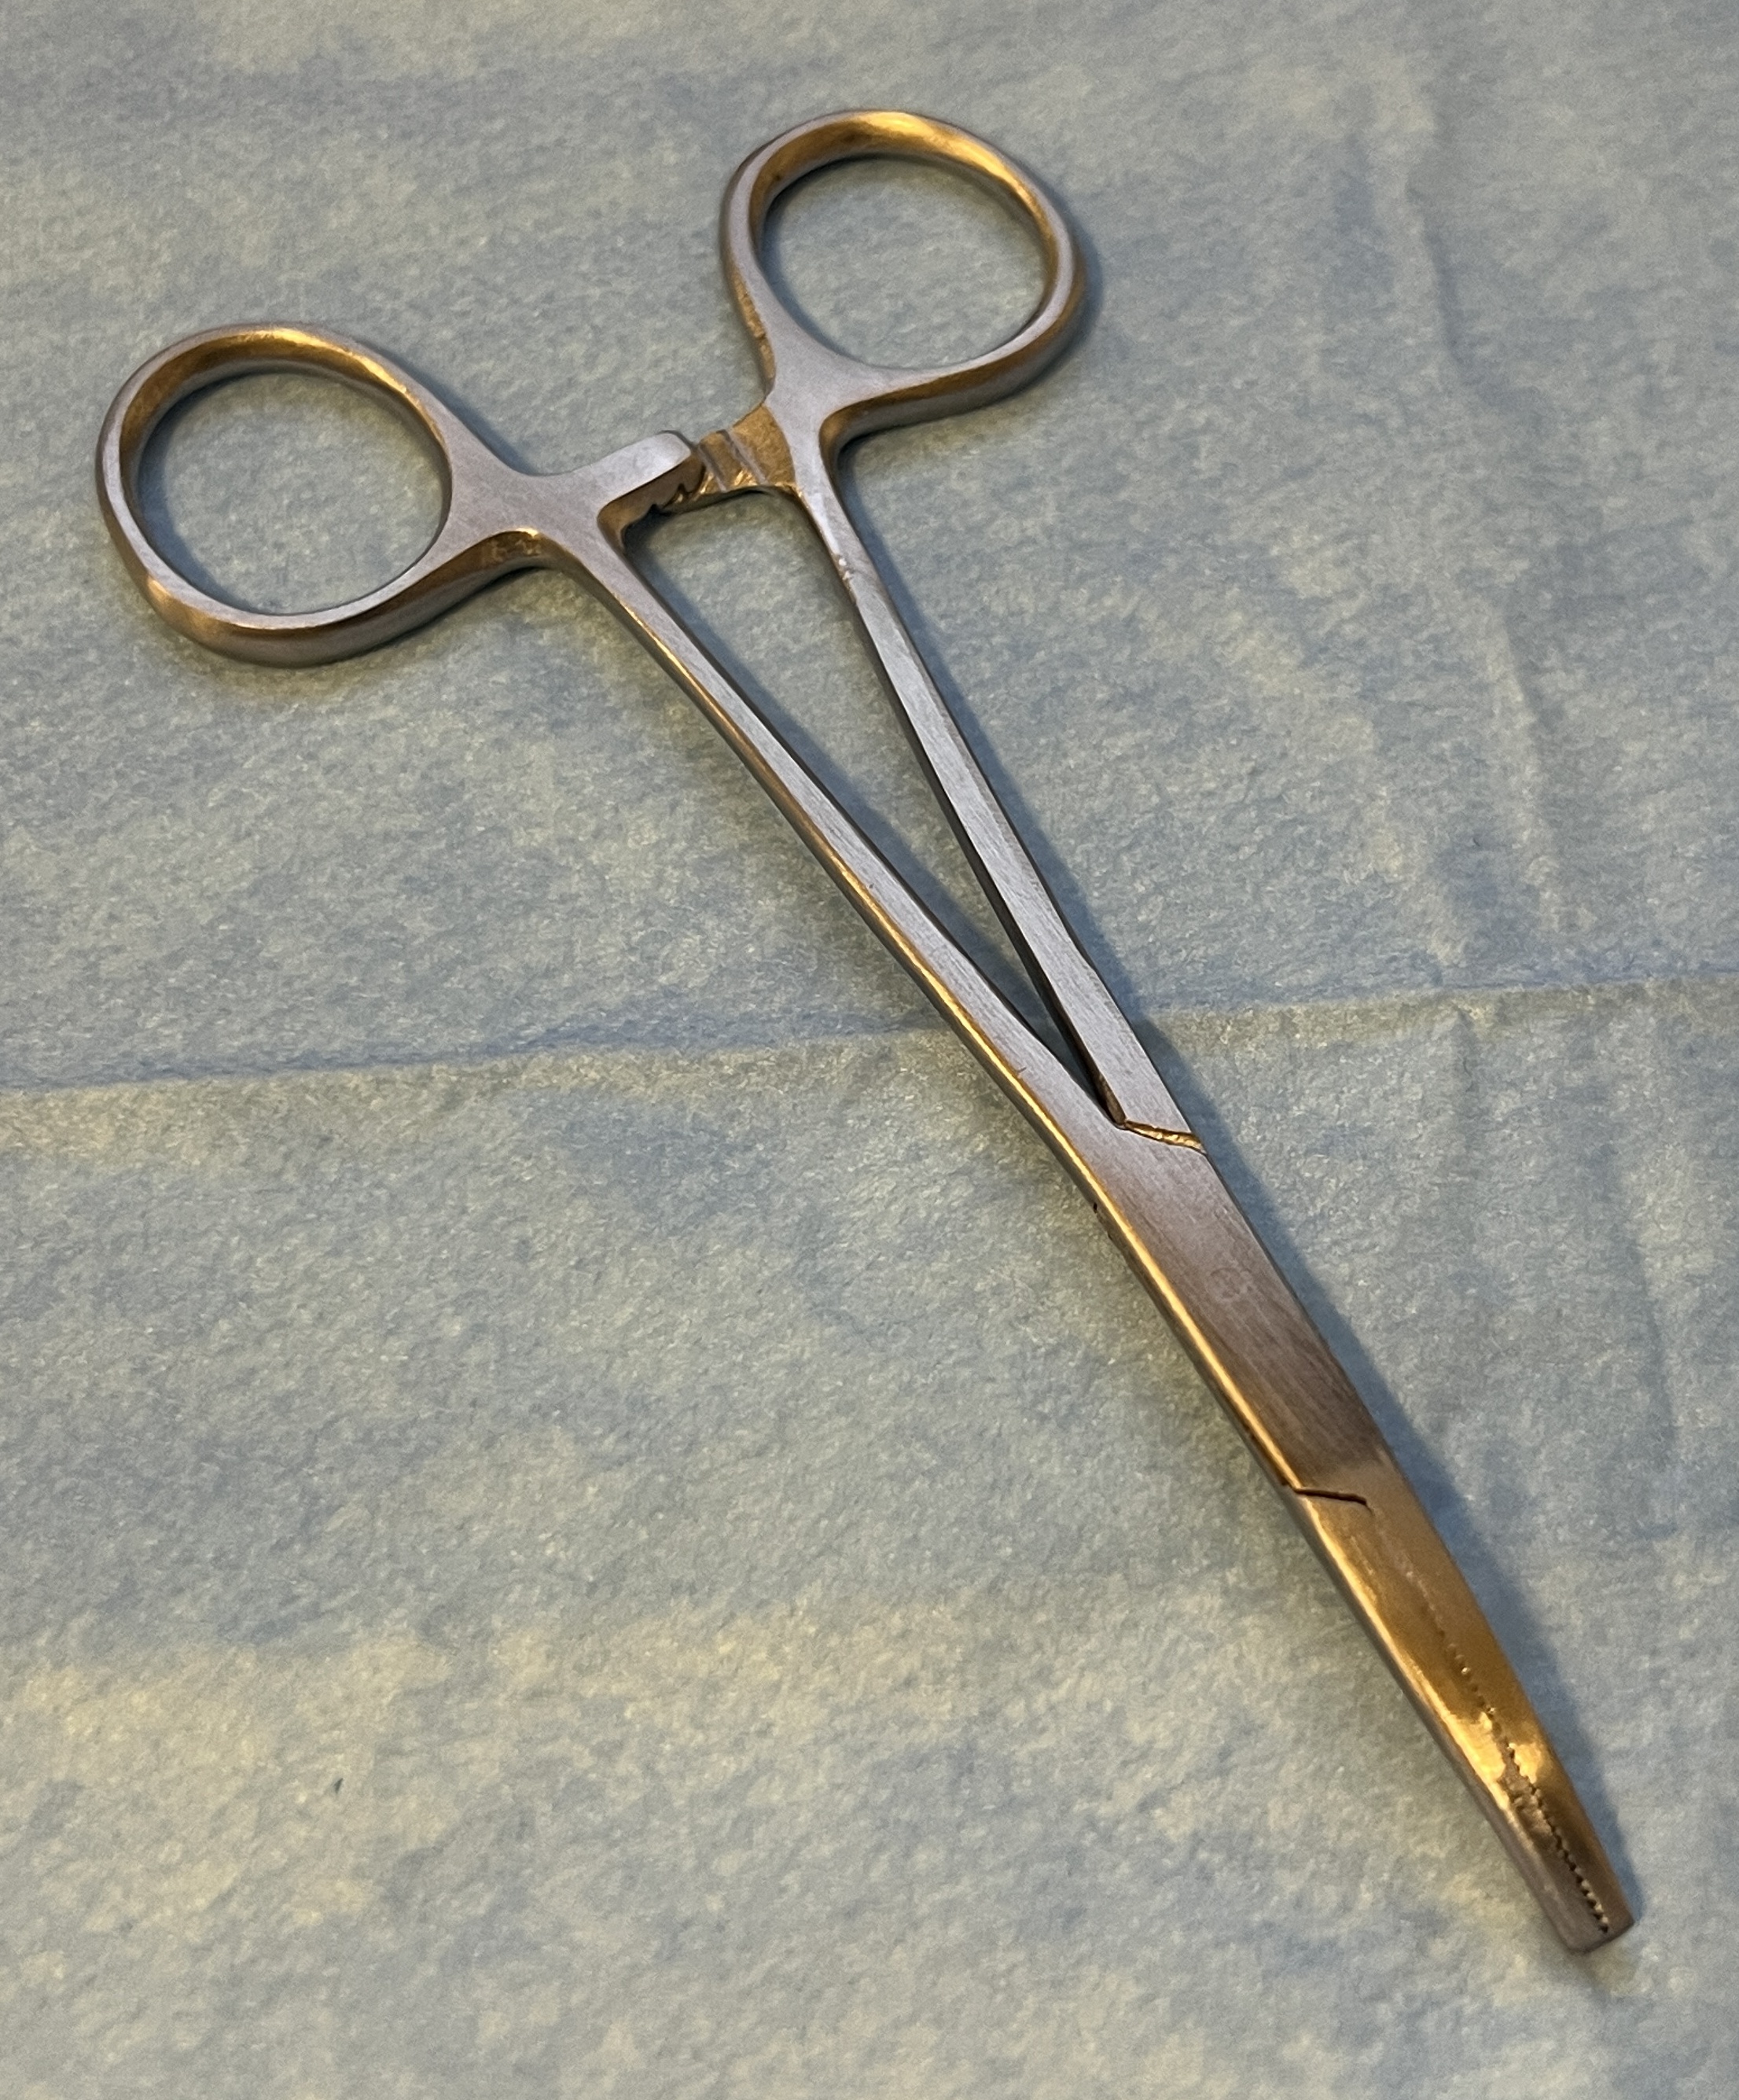
Hinged instrument state: closed